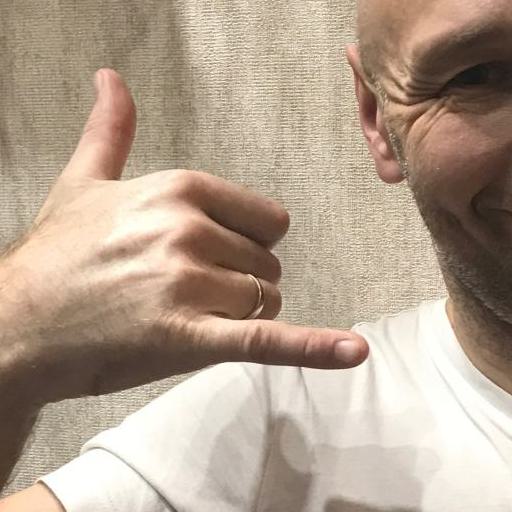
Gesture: call